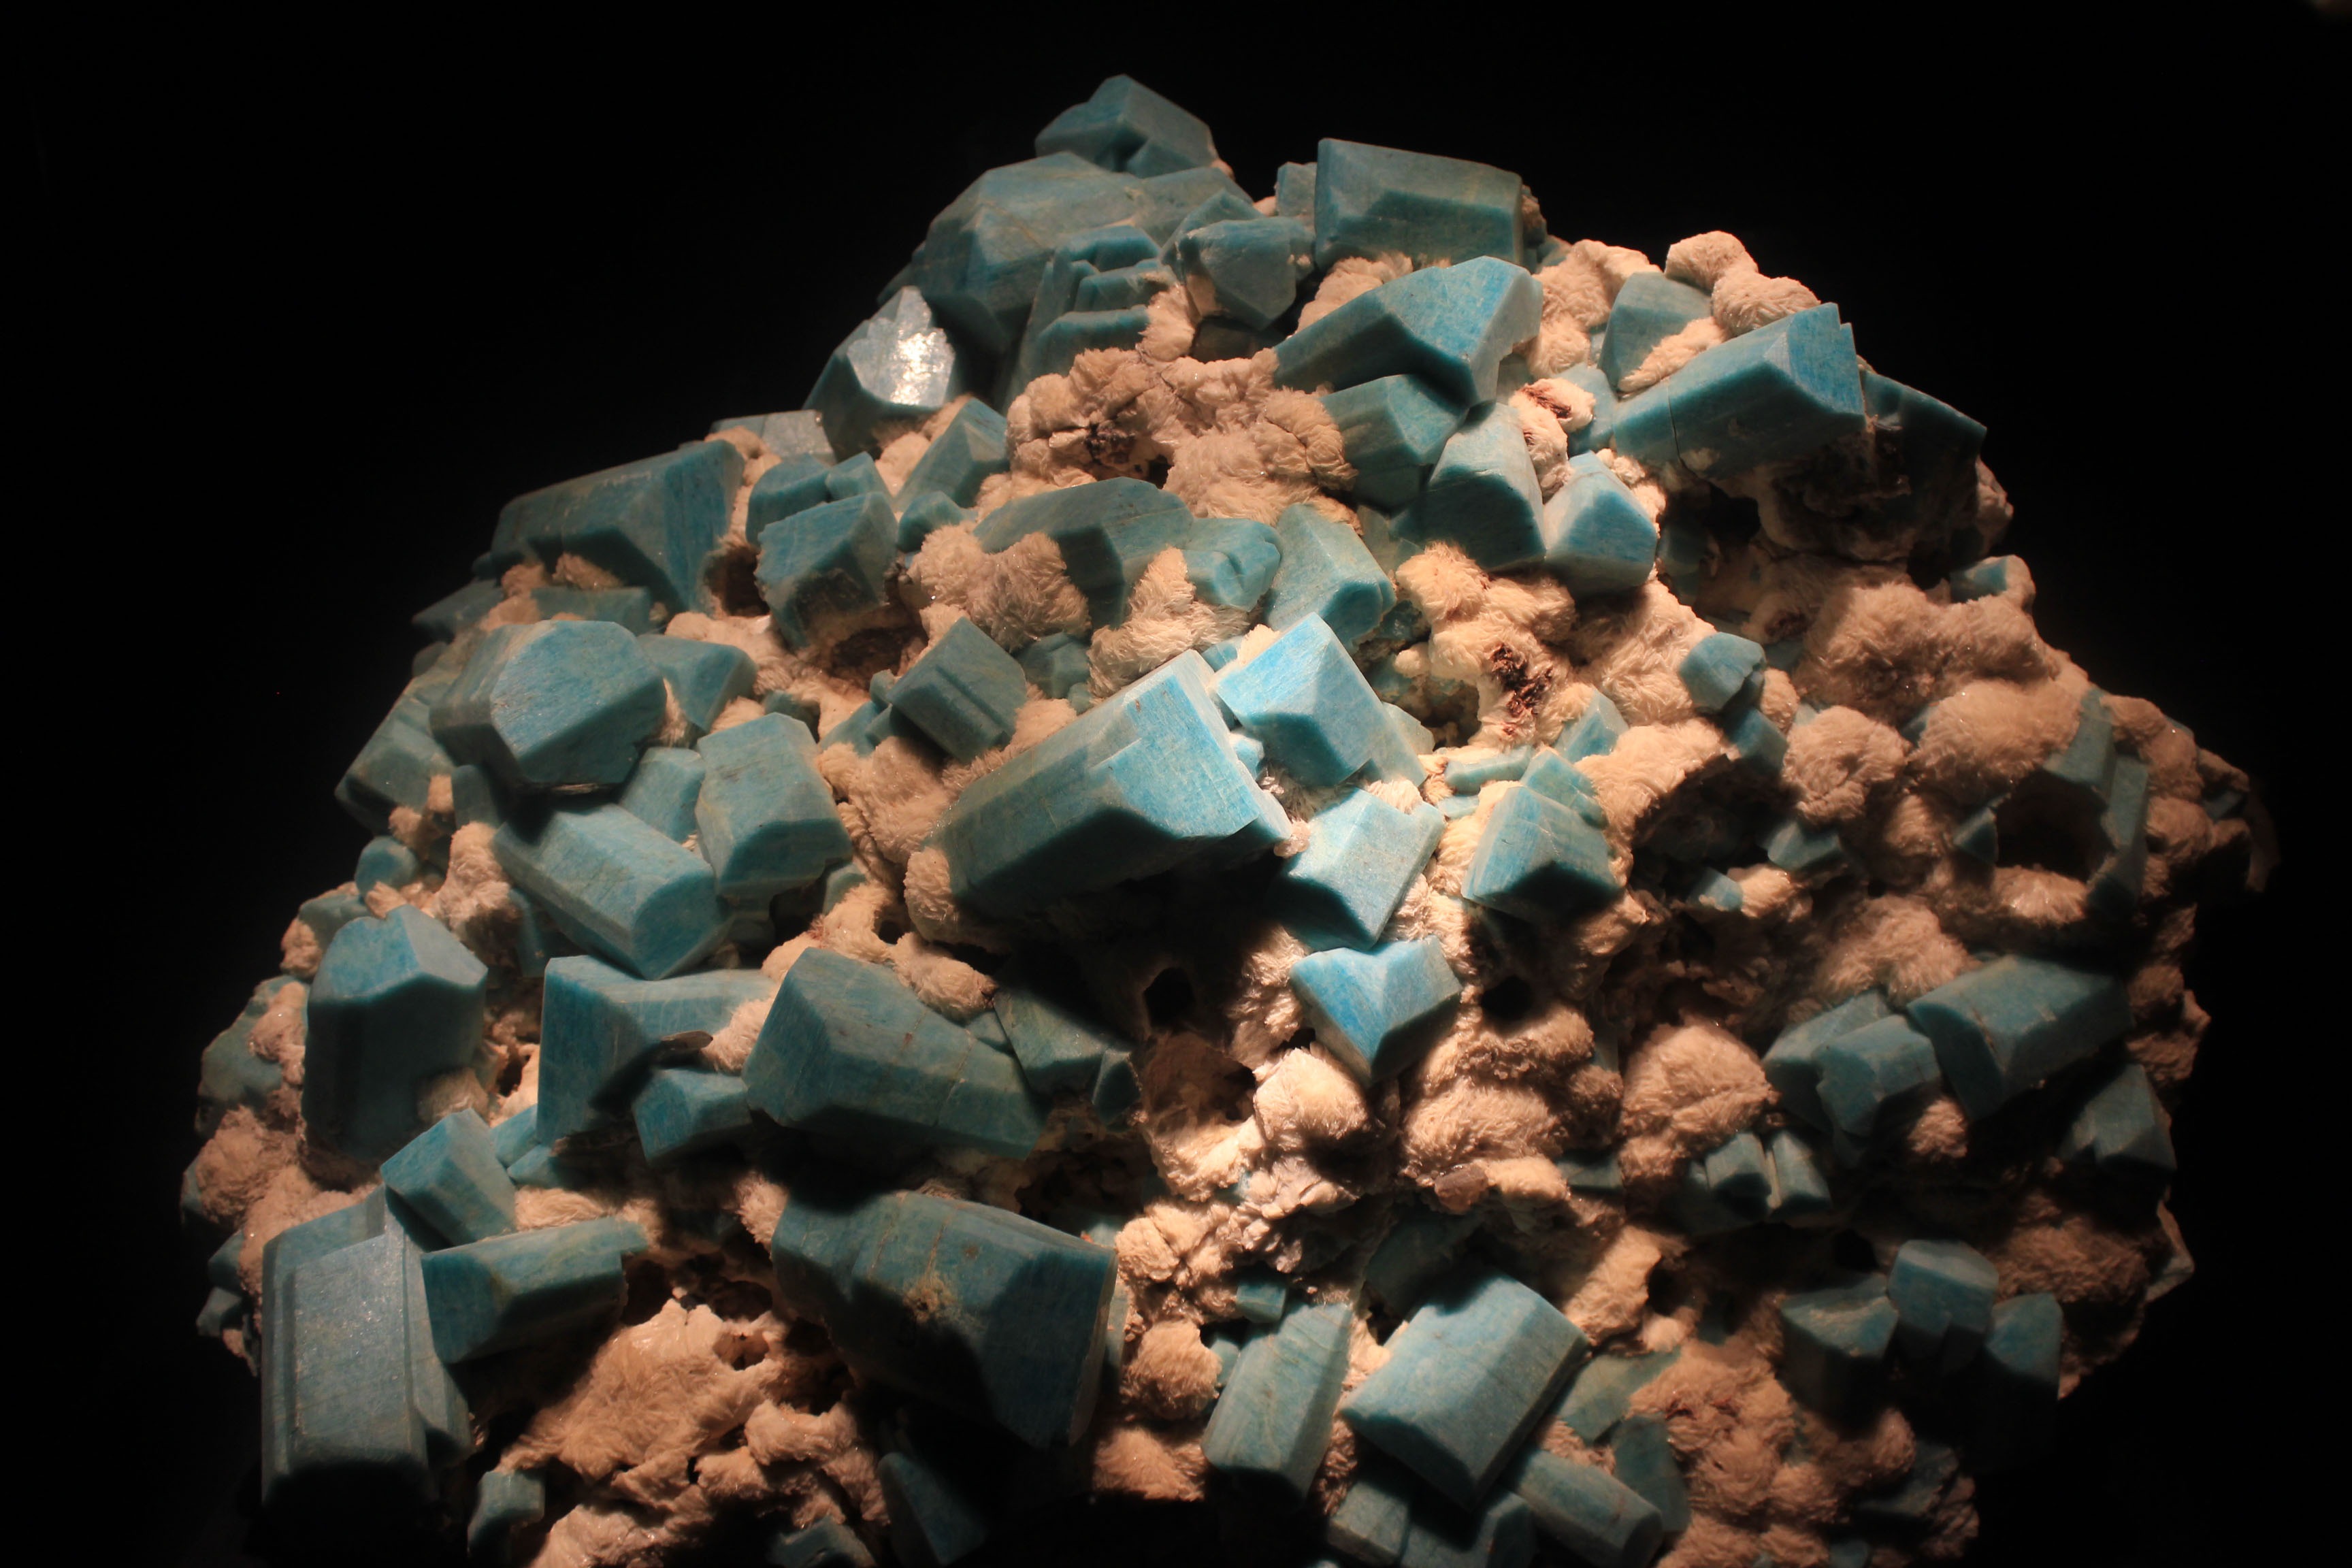
rock, stone, jewellery, mineral, crystals, fashion accessory, amazonite, microline